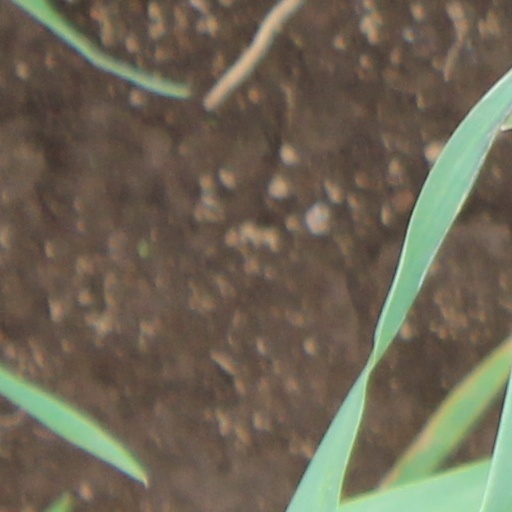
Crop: wheat